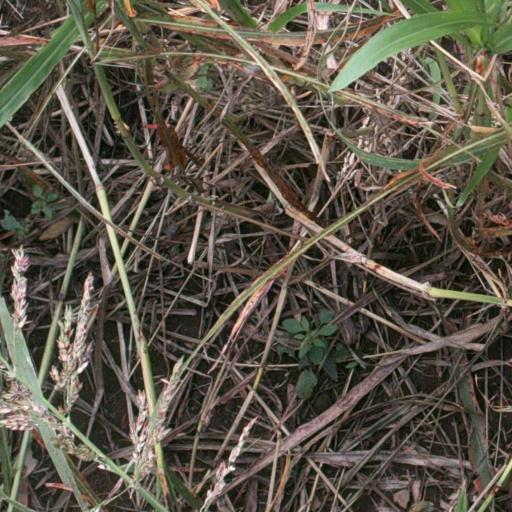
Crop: sorghum